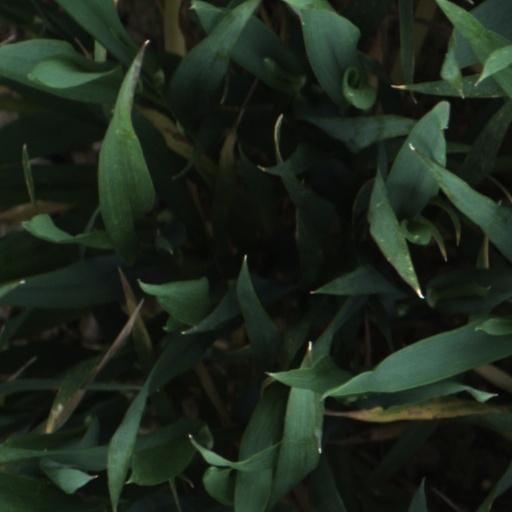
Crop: wheat